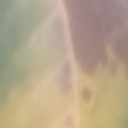
Label: Leaf_rust